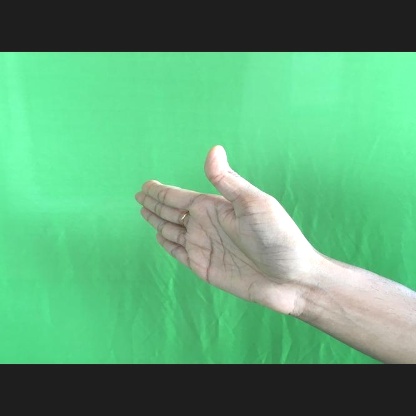
Mudra: Ardhachandran